Ida, Countess von Hahn-Hahn

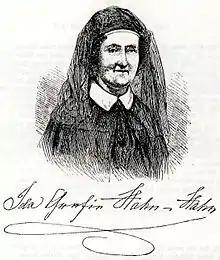
Ida, Countess von Hahn-Hahn

In 1847, the author drew upon herself the merciless ridicule of Fanny Lewald, who "attacked her as a self-indulgent aristocrat indifferent to the plight of the poor." After the revolutions of 1848 and the death of Adolf von Bystram in 1849, she embraced the Roman Catholic religion in 1850, after having opened the Bible on some day in 1849 and seeing this passage: "Arise, be enlightened O Jerusalem, for thy light is come, and the glory of the Lord is risen upon there." The countess Ida even visited the Prince Bishop Diepenbrock, of whom she asked whether or not she could be absorbed into the Catholic Church. Hahn-Hahn justified her step in a polemical work entitled "Von Babylon nach Jerusalem" (1851), which elicited a vigorous reply from Heinrich Abeken, and from several others as well.